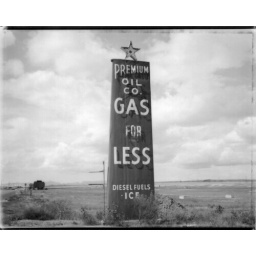
One of my fave signs in Green River, Utah is made from an airplane wing !Polaroid 665 Pos/Neg film